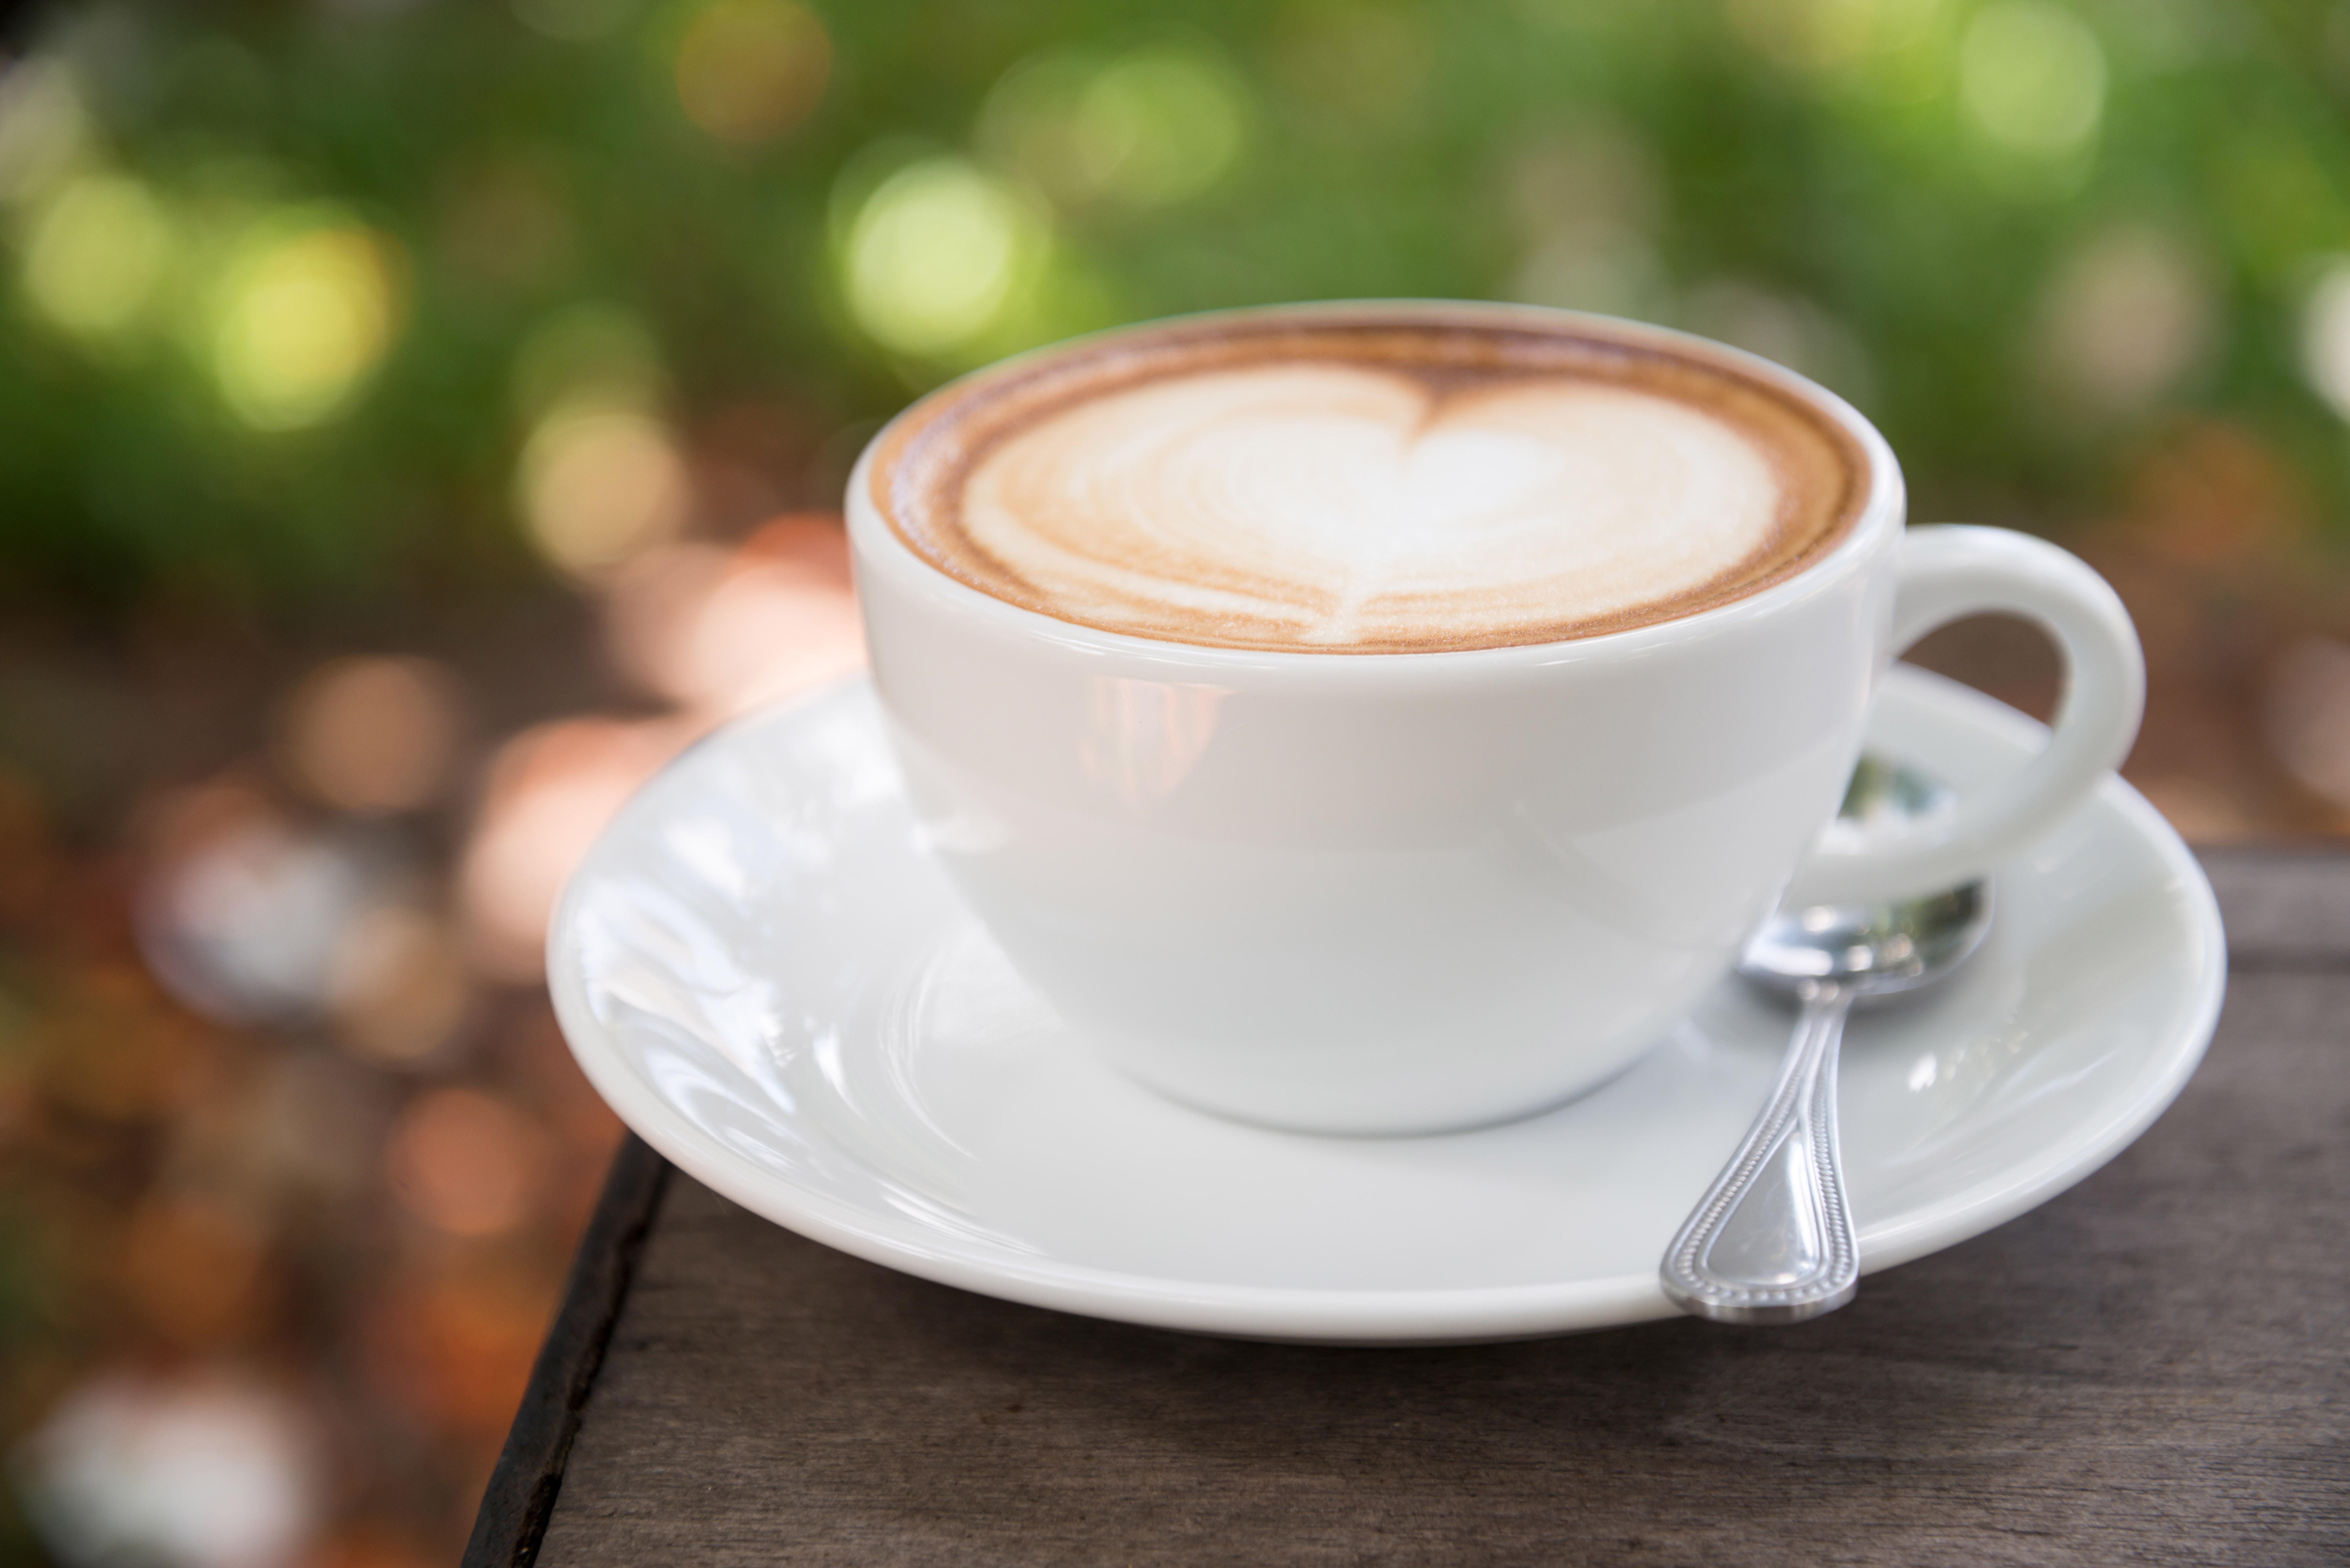
cup, coffee cup, cafe au lait, caff macchiato, coffee milk, drink, white coffee, espresso, coffee, saucer, wiener melange, cappuccino, flat white, drinkware, serveware, cuban espresso, latte, cortado, ipoh white coffee, caffeine, cafe, food, tableware, non alcoholic beverage, ristretto, Java coffee, teacup, mocaccino, ingredient, tea, caff americano, hong kong style milk tea, hot chocolate, cuisine, instant coffee